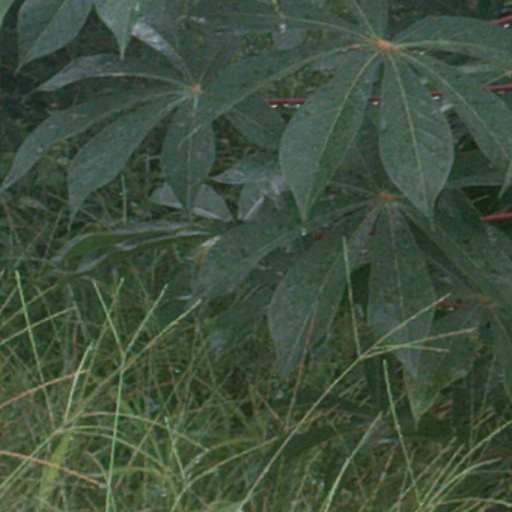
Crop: cassava